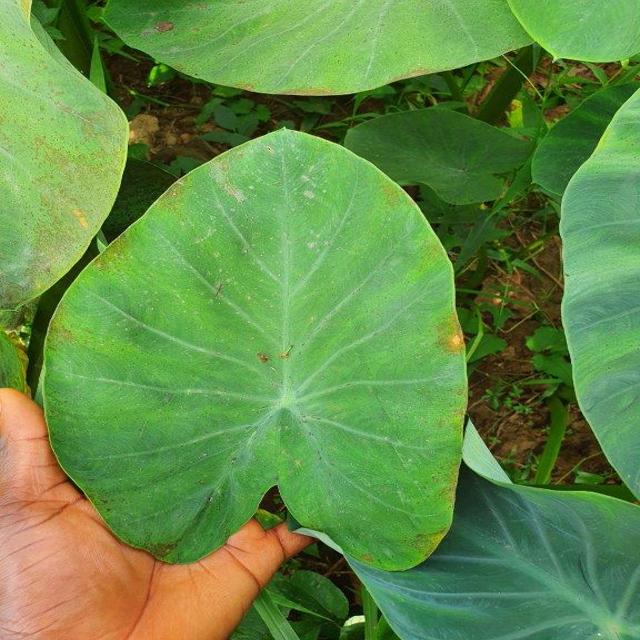
Label: Early_Blight